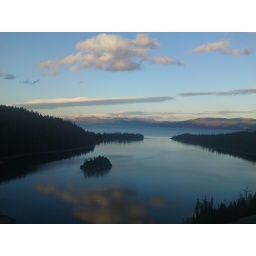
to me the cloud in the sky looks like a turtle.....and the reflection is like a turtle going the other way